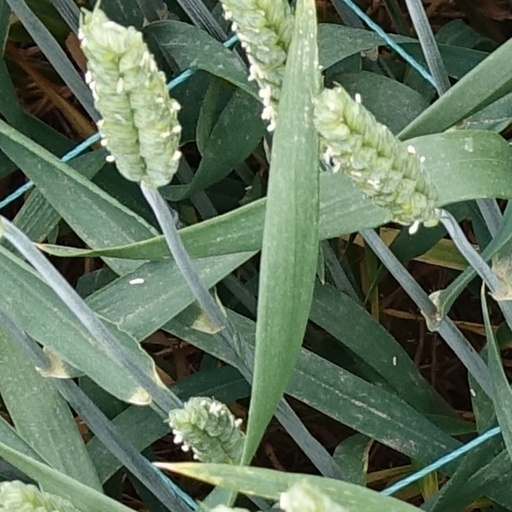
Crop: wheat